77th Golden Globe Awards

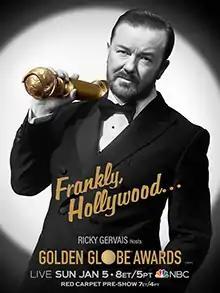
Official poster

The 77th Golden Globe Awards honored the best in film and American television of 2019, as chosen by the Hollywood Foreign Press Association. Produced by Dick Clark Productions and the HFPA, the ceremony was broadcast live on January 5, 2020, from The Beverly Hilton in Beverly Hills, California beginning at 5:00 p.m. PST / 8:00 p.m. EST. The ceremony aired live on NBC in the United States. Ricky Gervais hosted the ceremony for the fifth and "final" time.